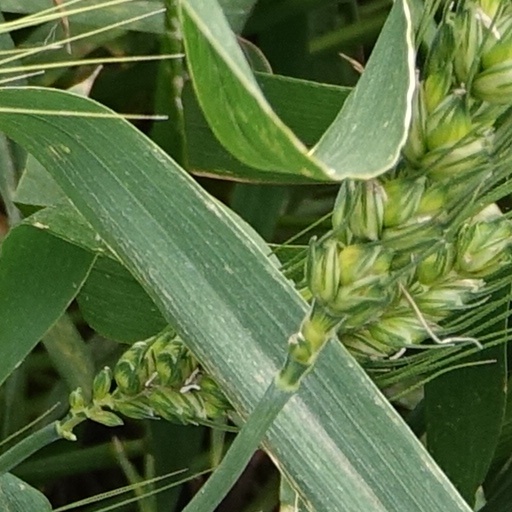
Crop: wheat